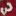
Number: 3